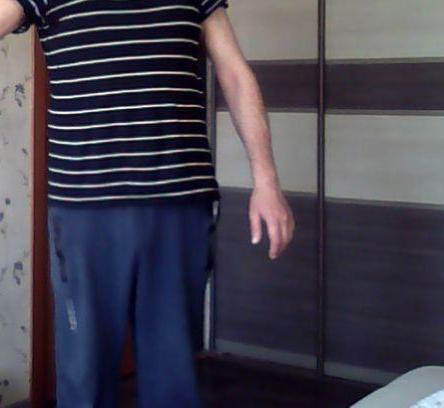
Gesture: no_gesture